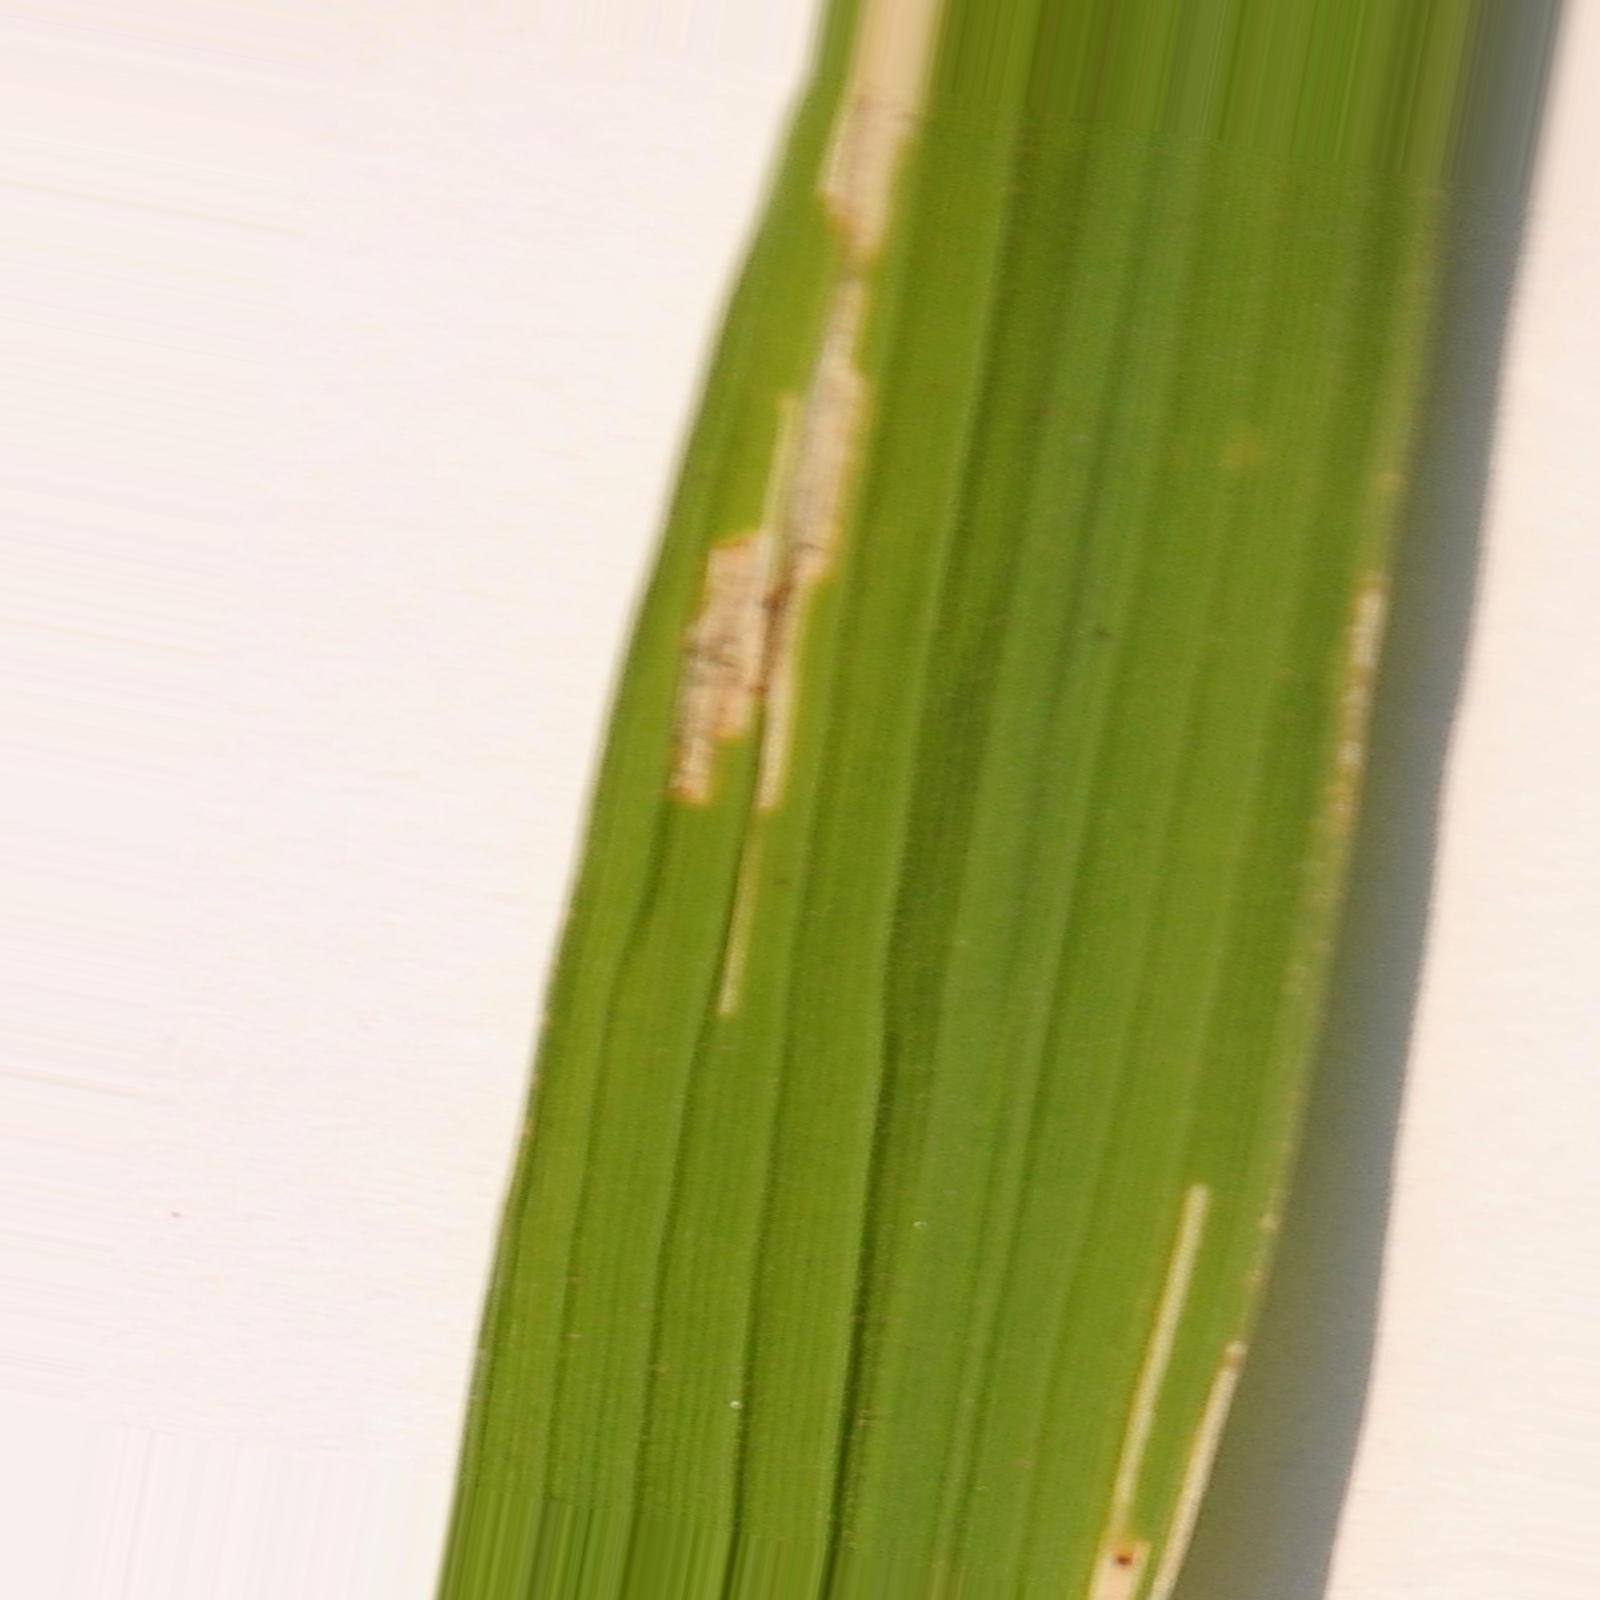
Nhãn: Bệnh Bạc lá (Bacterial leaf blight)